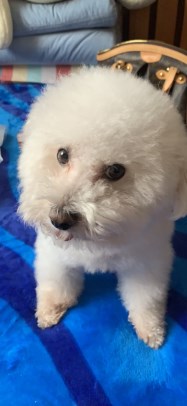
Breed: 3083-n000117-Bichon_Frise